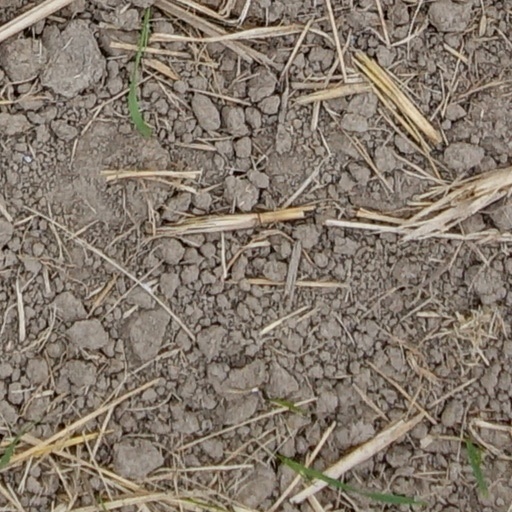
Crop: wheat